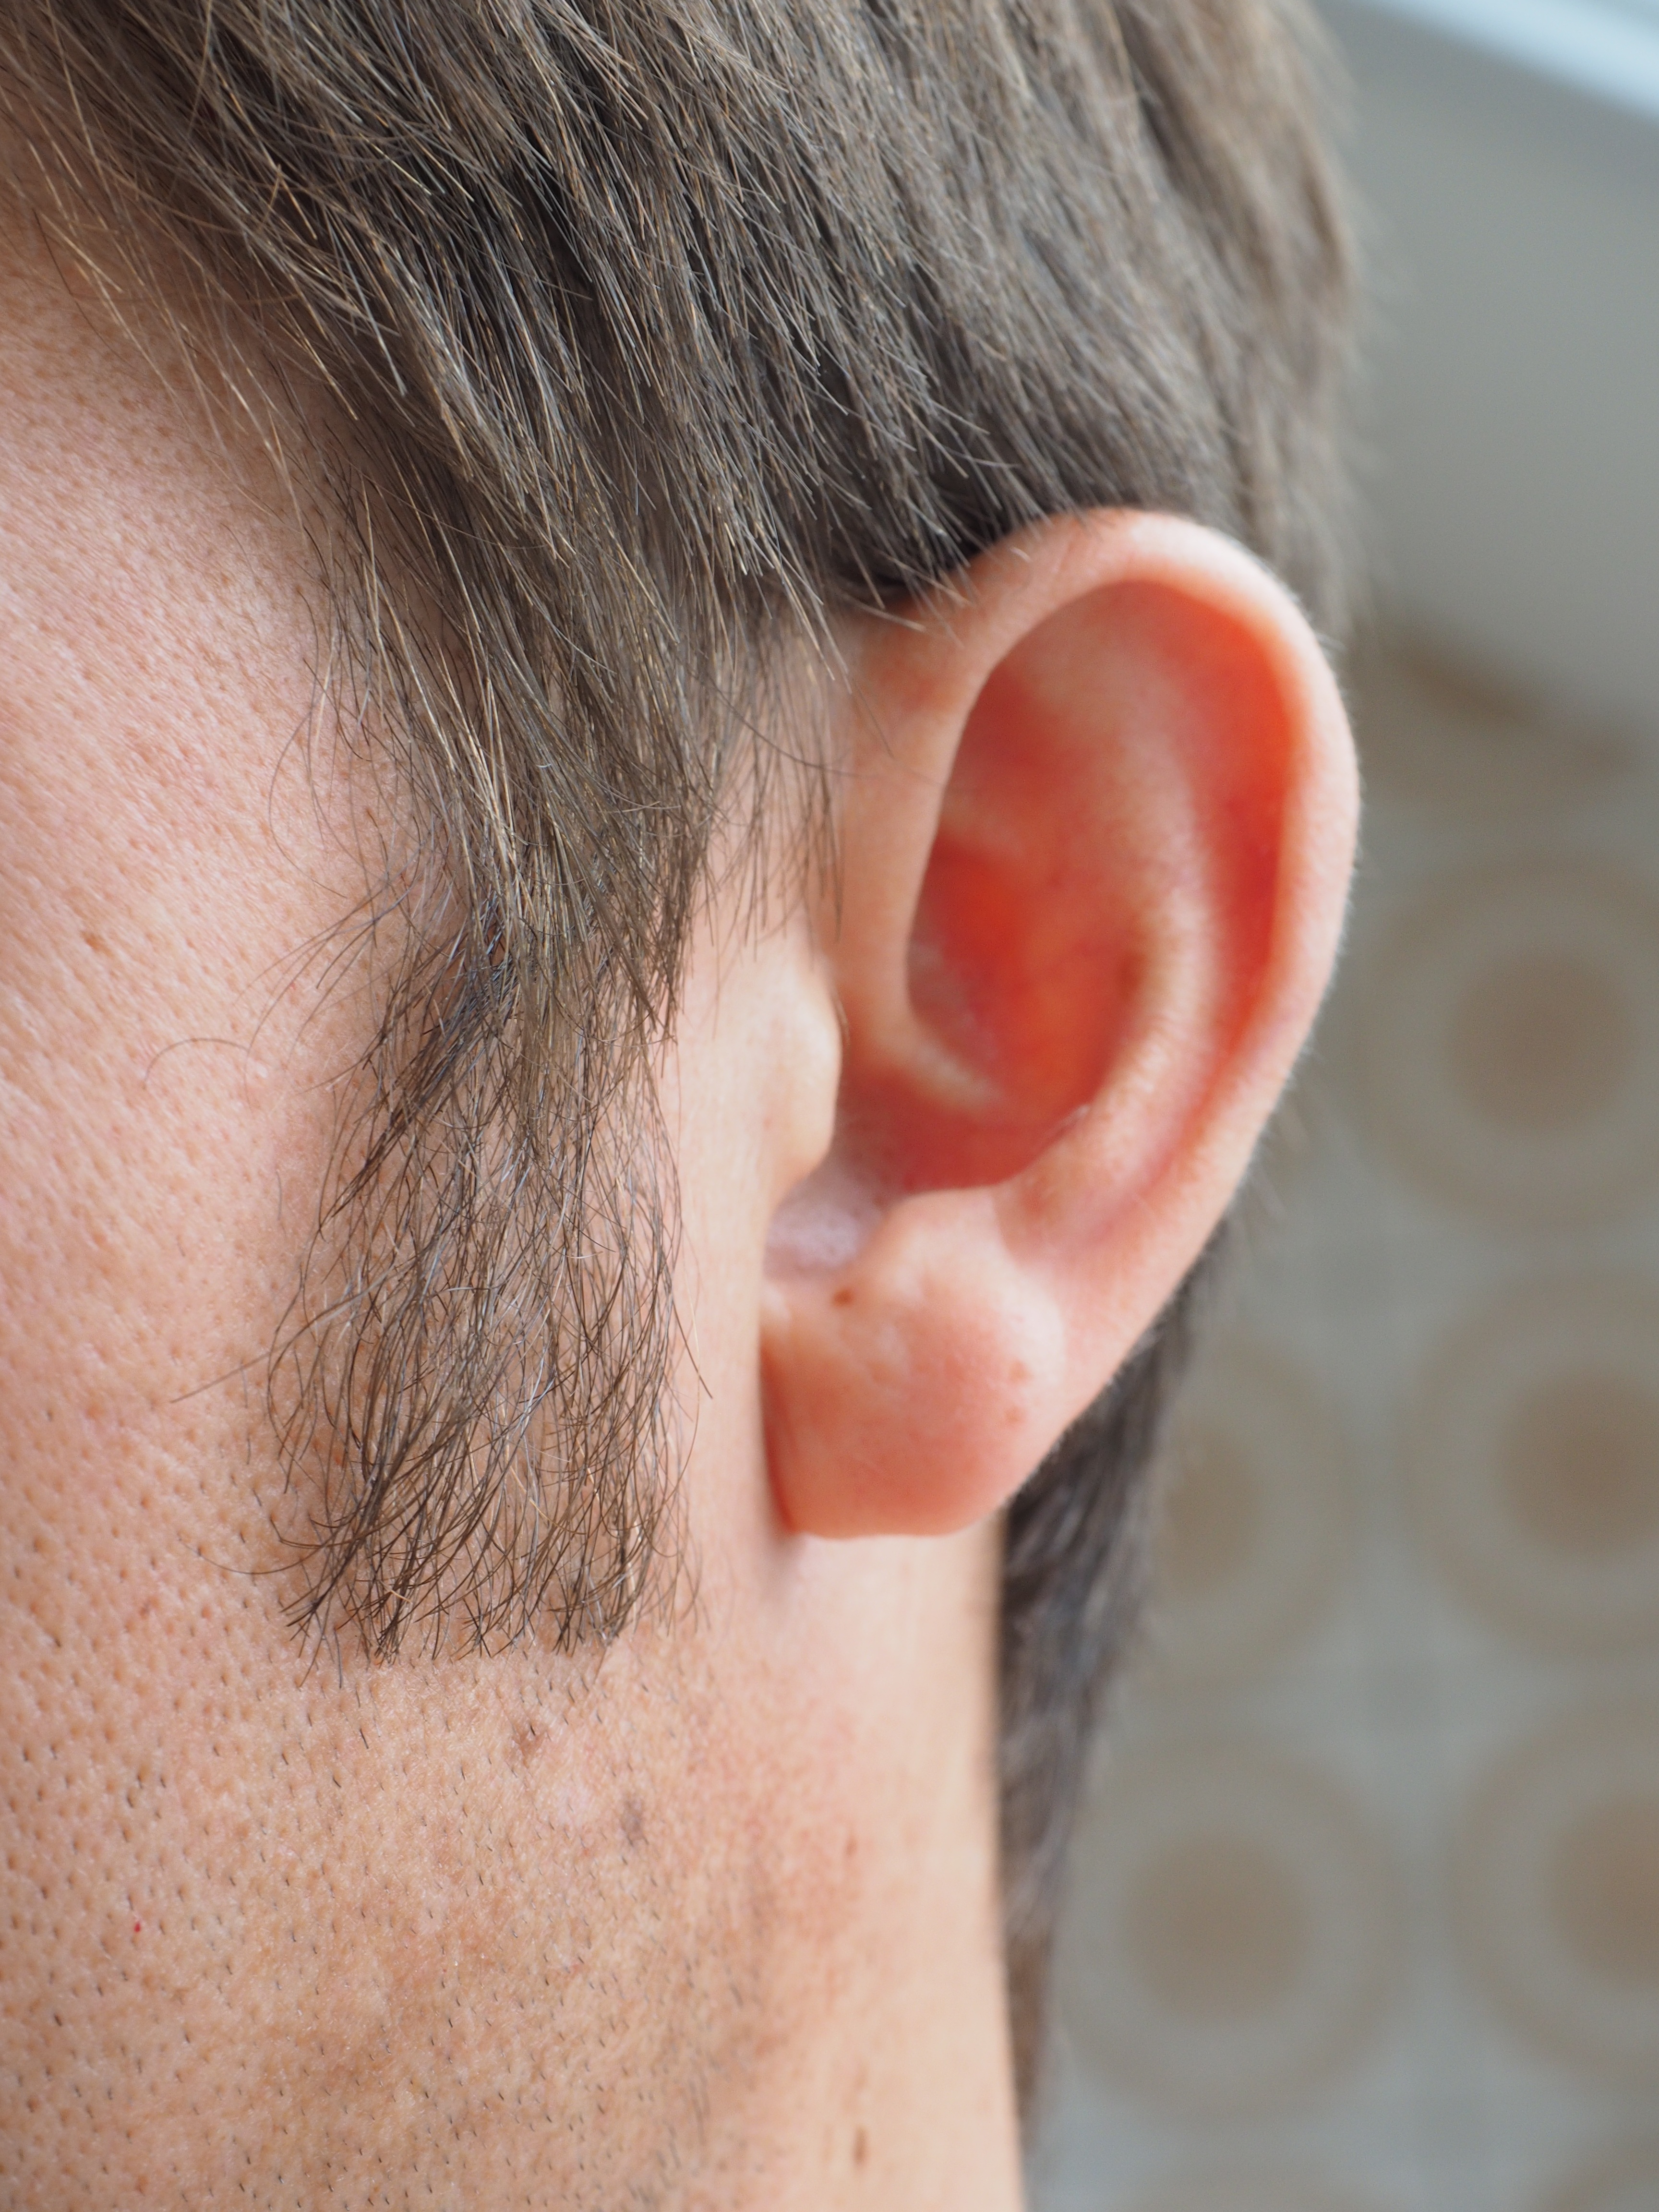
hand, person, hair, human, ear, lip, mouth, close up, human body, face, nose, whiskers, cheek, neck, eye, head, skin, organ, listen, perception, forehead, sense, hearing, chin, auricle, hair growth, sensory organ, human auricle, sideburns